Gangut-class battleship

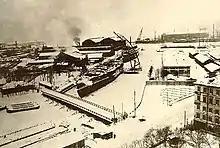

All four ships were laid down on 16 June 1909, but this was just a ceremonial event as actual work did not begin until September–October. One major complication was that the design for the turrets and their magazines was not completed when construction began so their weights and dimensions had to be estimated. The machinery for these ships was built by either the Baltic Works or the Franco-Russian Works as the New Admiralty Shipyard lacked its own engine shop. Construction was initially very slow because the Duma did not allocate any money for these ships until May 1911. Initial funding was taken from other budget items or the emperor's discretionary fund and the shipyards had to use their own money to keep the work going. They were enormously expensive with their cost estimated at 29.4 million rubles each, including armament. By way of comparison the preceding class of pre-dreadnoughts had only cost 11 million rubles each. Once the Duma provided the funding the pace of work accelerated and the ships were launched later that year, although delays in the delivery of engines and turrets hindered their completion. All of the ships completed abbreviated trials by the end of 1914 and reached the fleet in December 1914 – January 1915.